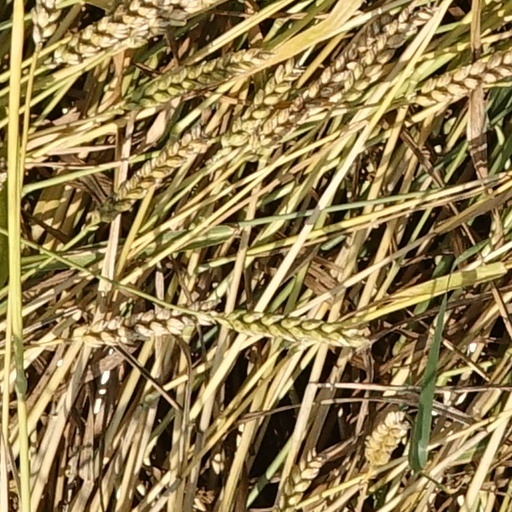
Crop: wheat